SkyReach Aircraft

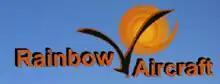
Original Rainbow Aircraft company logo

Rainbow SkyReach (Pty) Ltd is a South African aircraft manufacturer based at the Springs Airfield in Dal Fouche, Springs, Gauteng. It was formerly known as Rainbow Aircraft (Pty) Ltd. The company specialises in the design and manufacture of fixed-wing Light-sport aircraft.